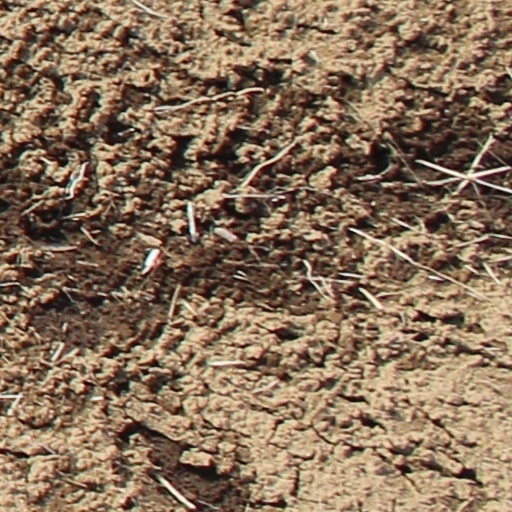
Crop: wheat